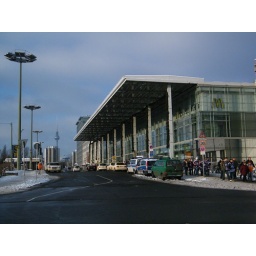
Train station Ostbahnhof in East-Berlin with the famous TV tower in the background.